Coast Guard Squadron One

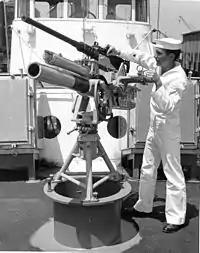
Mk 2 Mod 1 gun mount

The decision to use the Point-class cutter was one of logistics. The Cape-class cutter was initially considered an option by Roland since it had a greater speed because of its four main drive engines. The Point-class cutter had only two main drive engines, but they were more consistent throughout the class than the Cape-class cutters, so it was easier to supply spare parts and maintain the engines. Additional factors favoring the Point-class cutter were an unmanned engine room with all controls and alarms on the bridge, and air-conditioned living spaces, a big factor in a tropical climate where crews were expected to live on the boat whether on or off duty. The 40-foot utility boats were rejected because they lacked radar, berthing, and mess facilities for extended patrols offshore.